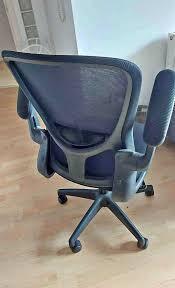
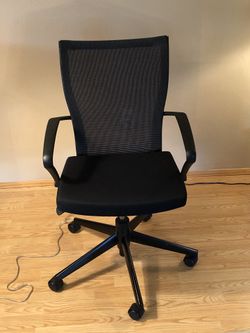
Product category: items_chair
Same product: no